Miracle Mile (Manhasset)

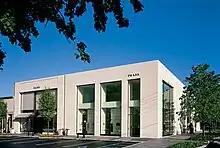
Stores at the Americana Manhasset

The Miracle Mile is a prominent shopping district in Manhasset in Nassau County, on the North Shore of Long Island, in New York, United States. It consists of the area along Northern Boulevard (NY 25A) between Community Drive to the west, and Port Washington Boulevard (NY 101) and Searingtown Road to the east.